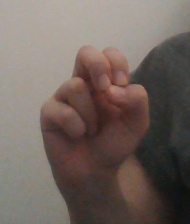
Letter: gaaf